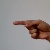
The image shows a hand gesture representing the letter 'G' in Indian Sign Language.